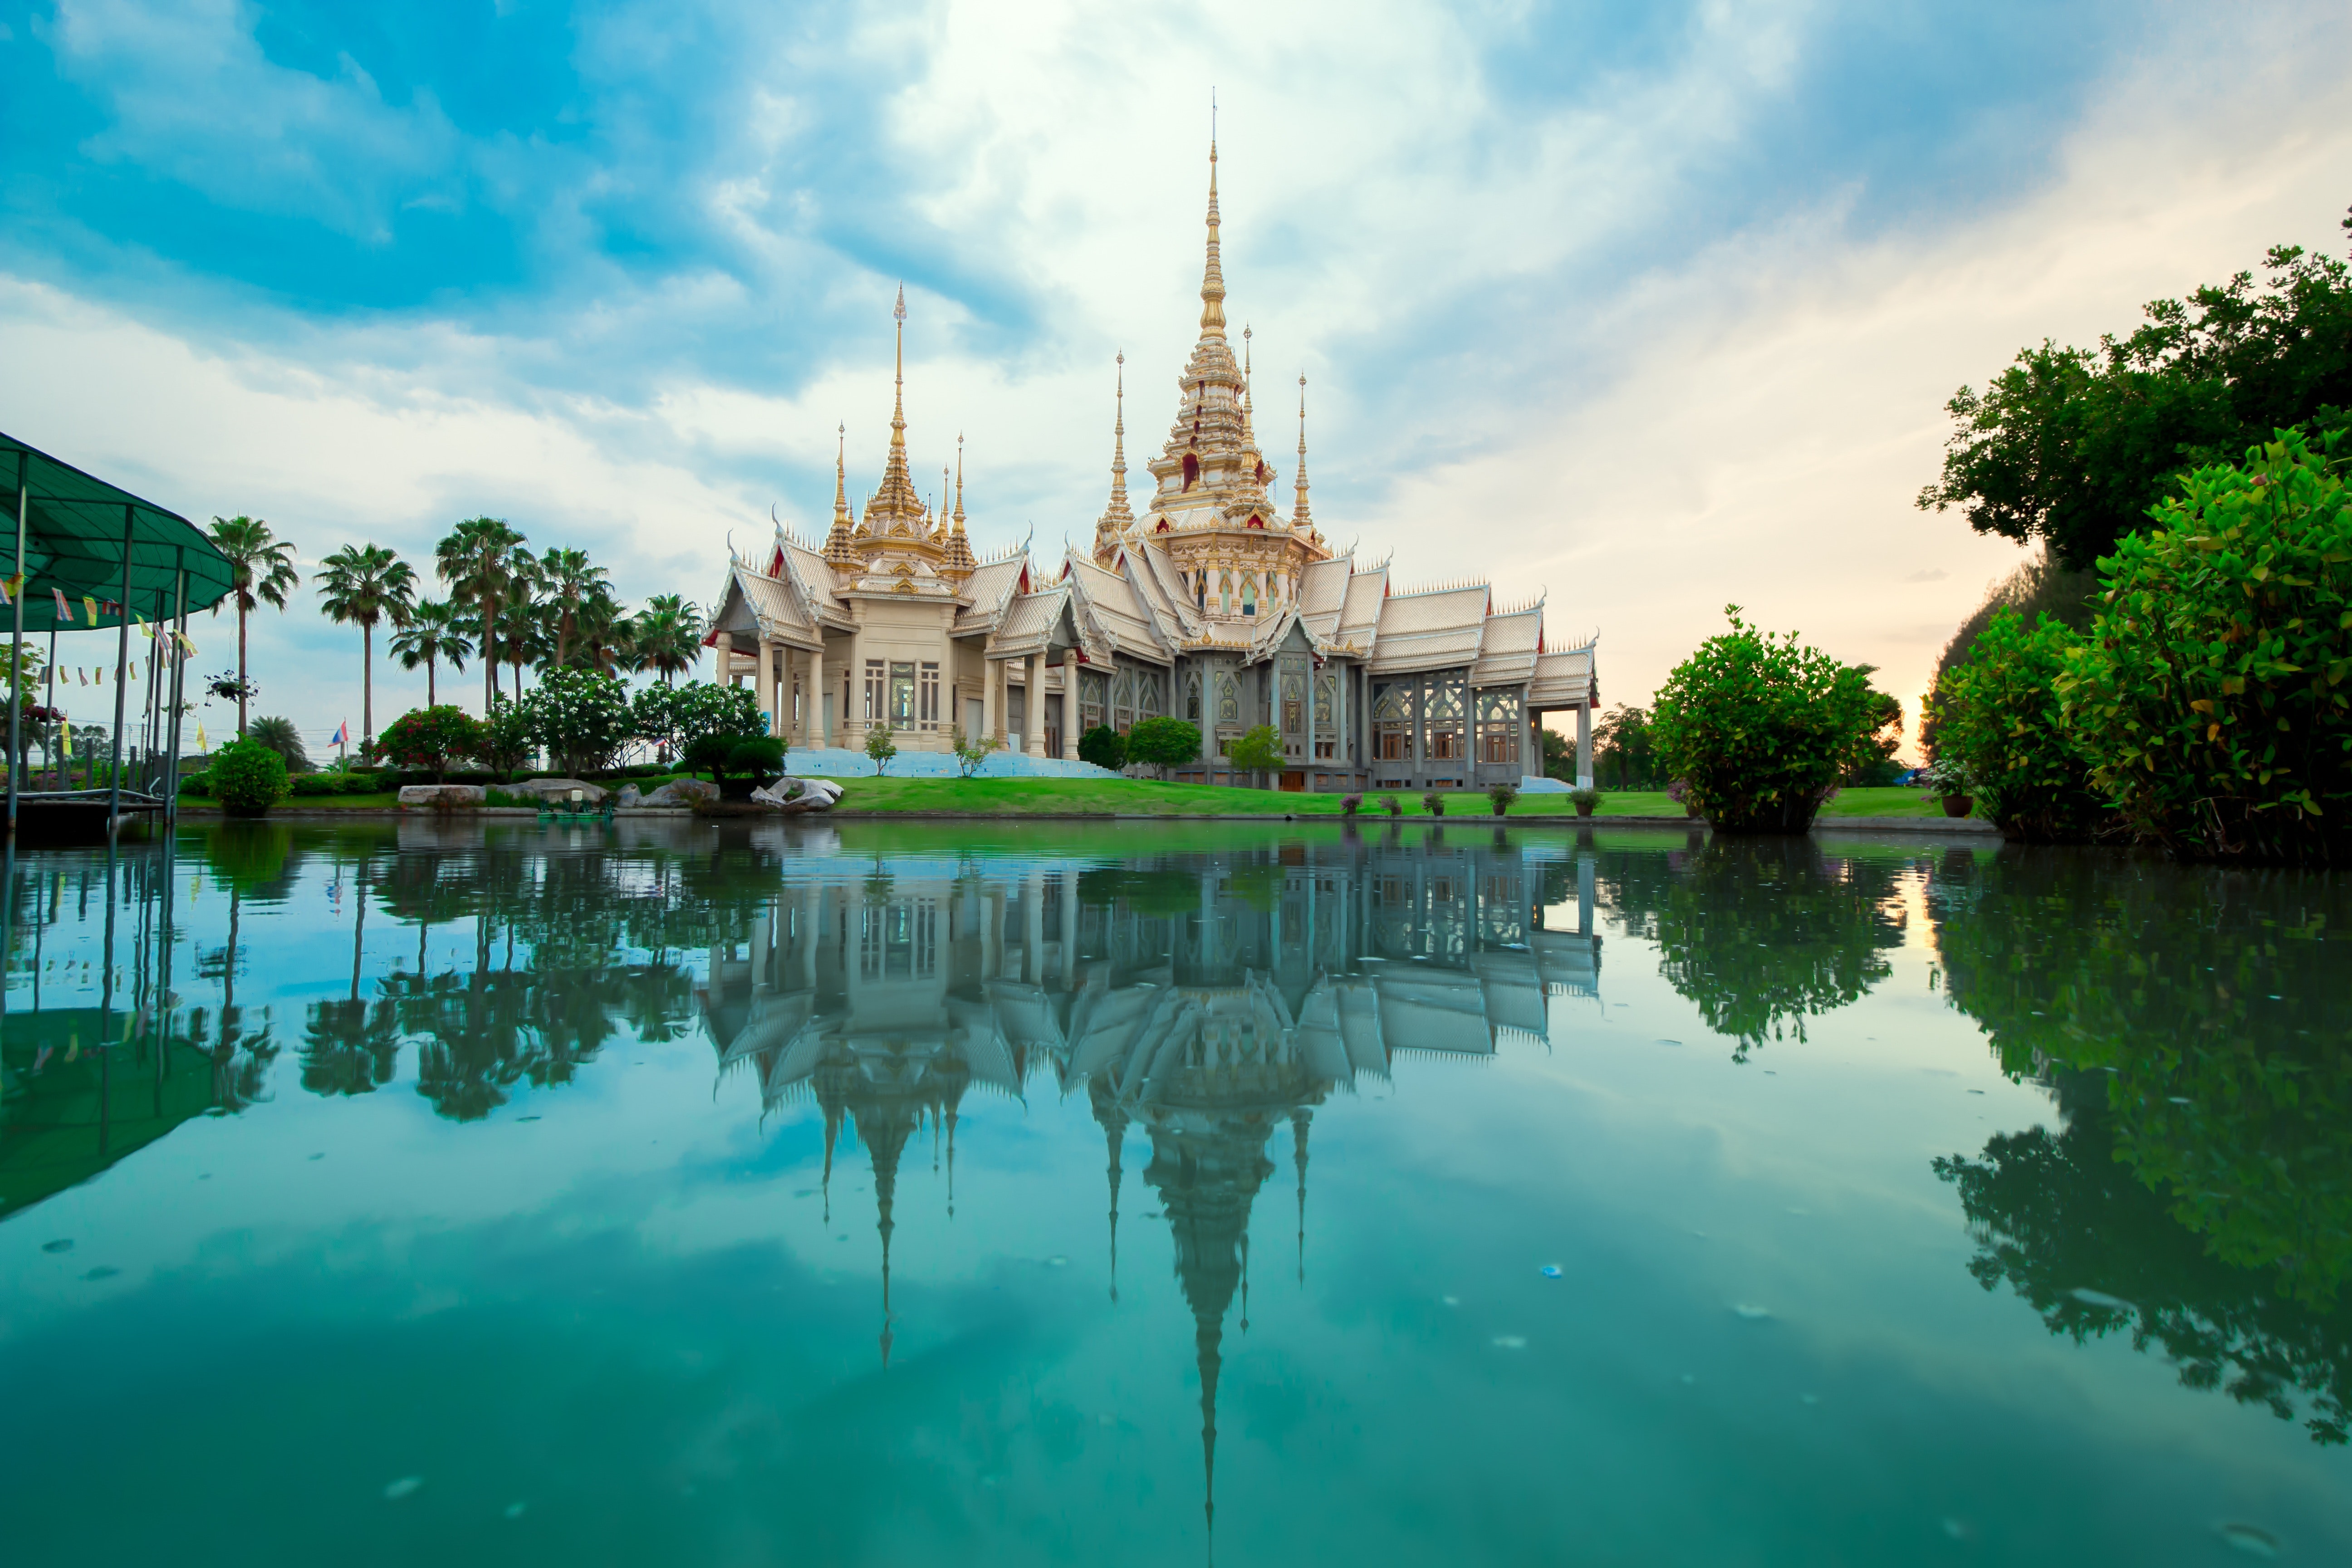
amazing, thailand, water, cloud, sky, world, plant, tree, lake, watercourse, natural landscape, building, bank, morning, leisure, tower, city, symmetry, temple, finial, palm tree, pagoda, reservoir, reflection, landscape, grass, historic site, facade, spire, pond, place of worship, garden, tourism, evening, tourist attraction, steeple, hindu temple, fountain, horizon, tropics, estate, walt disney world, park, river, vacation